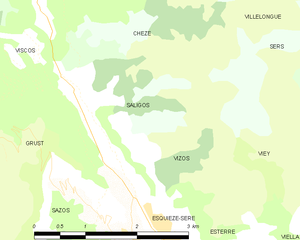
Carte des communes françaises
Saligos est depuis le 1ᵉʳ janvier 2017, une commune nouvelle française située dans le département des Hautes-Pyrénées, en région Occitanie.